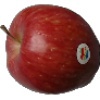
Label: Apple Red 1